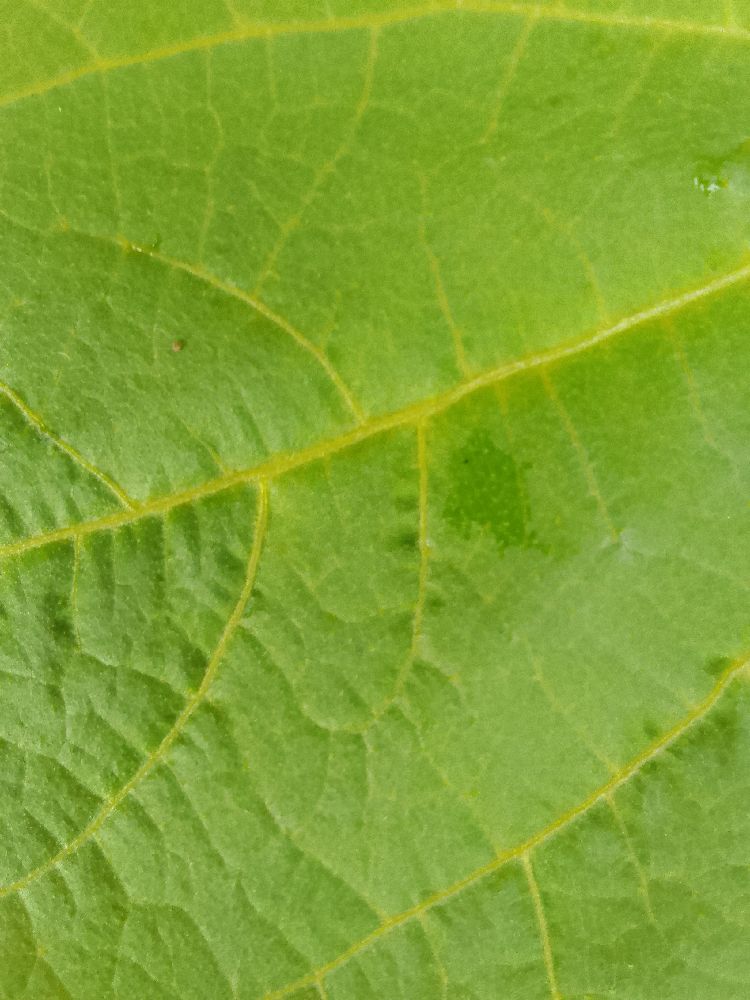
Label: healthy